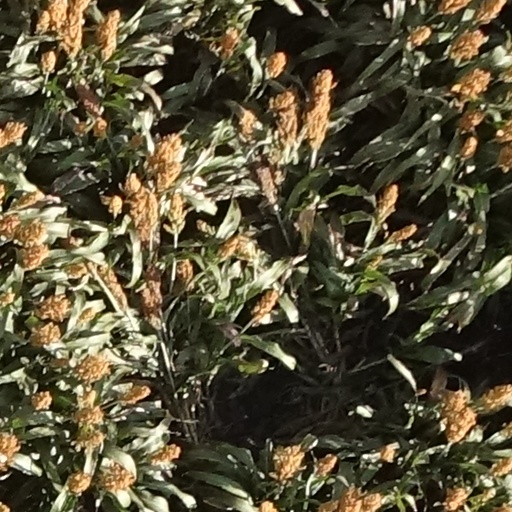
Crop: sorghum